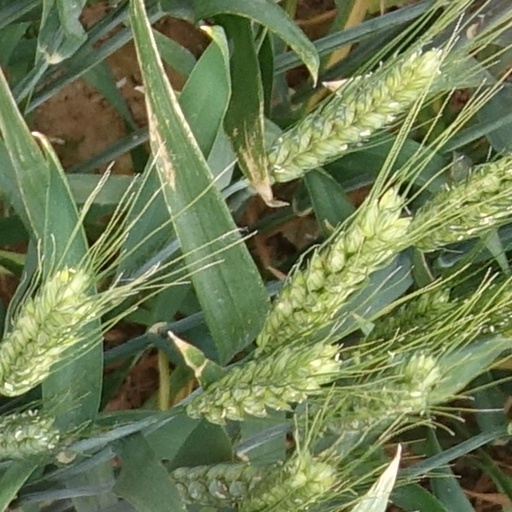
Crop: wheat